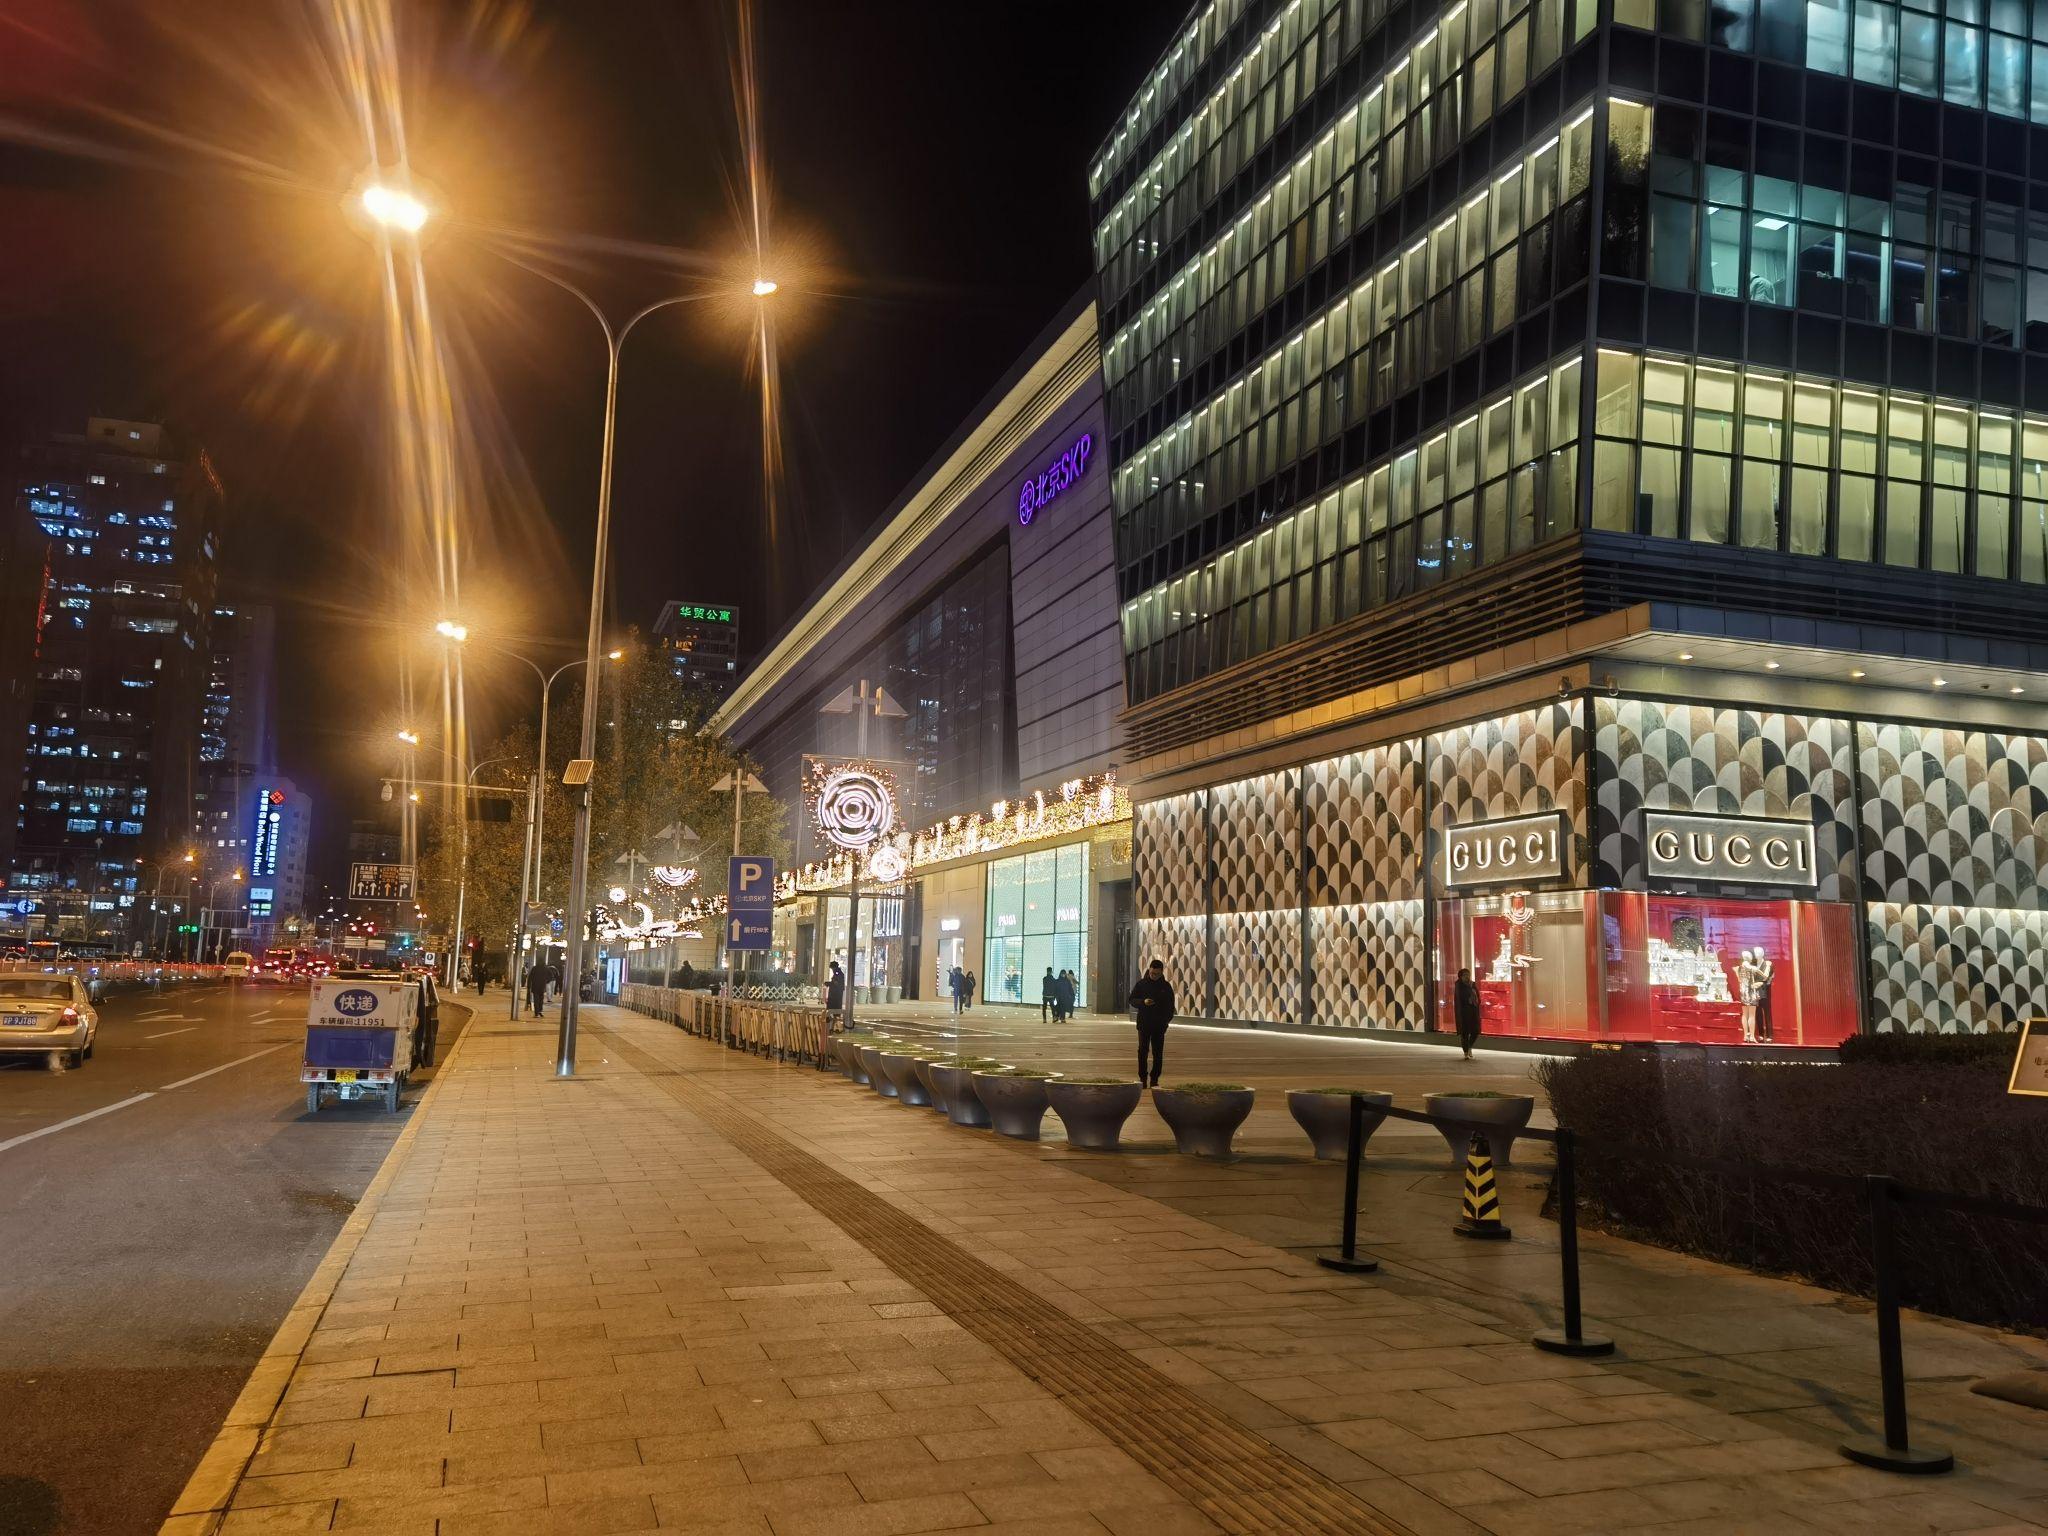
地标名称：北京SKP
所在城市：北京市·朝阳区